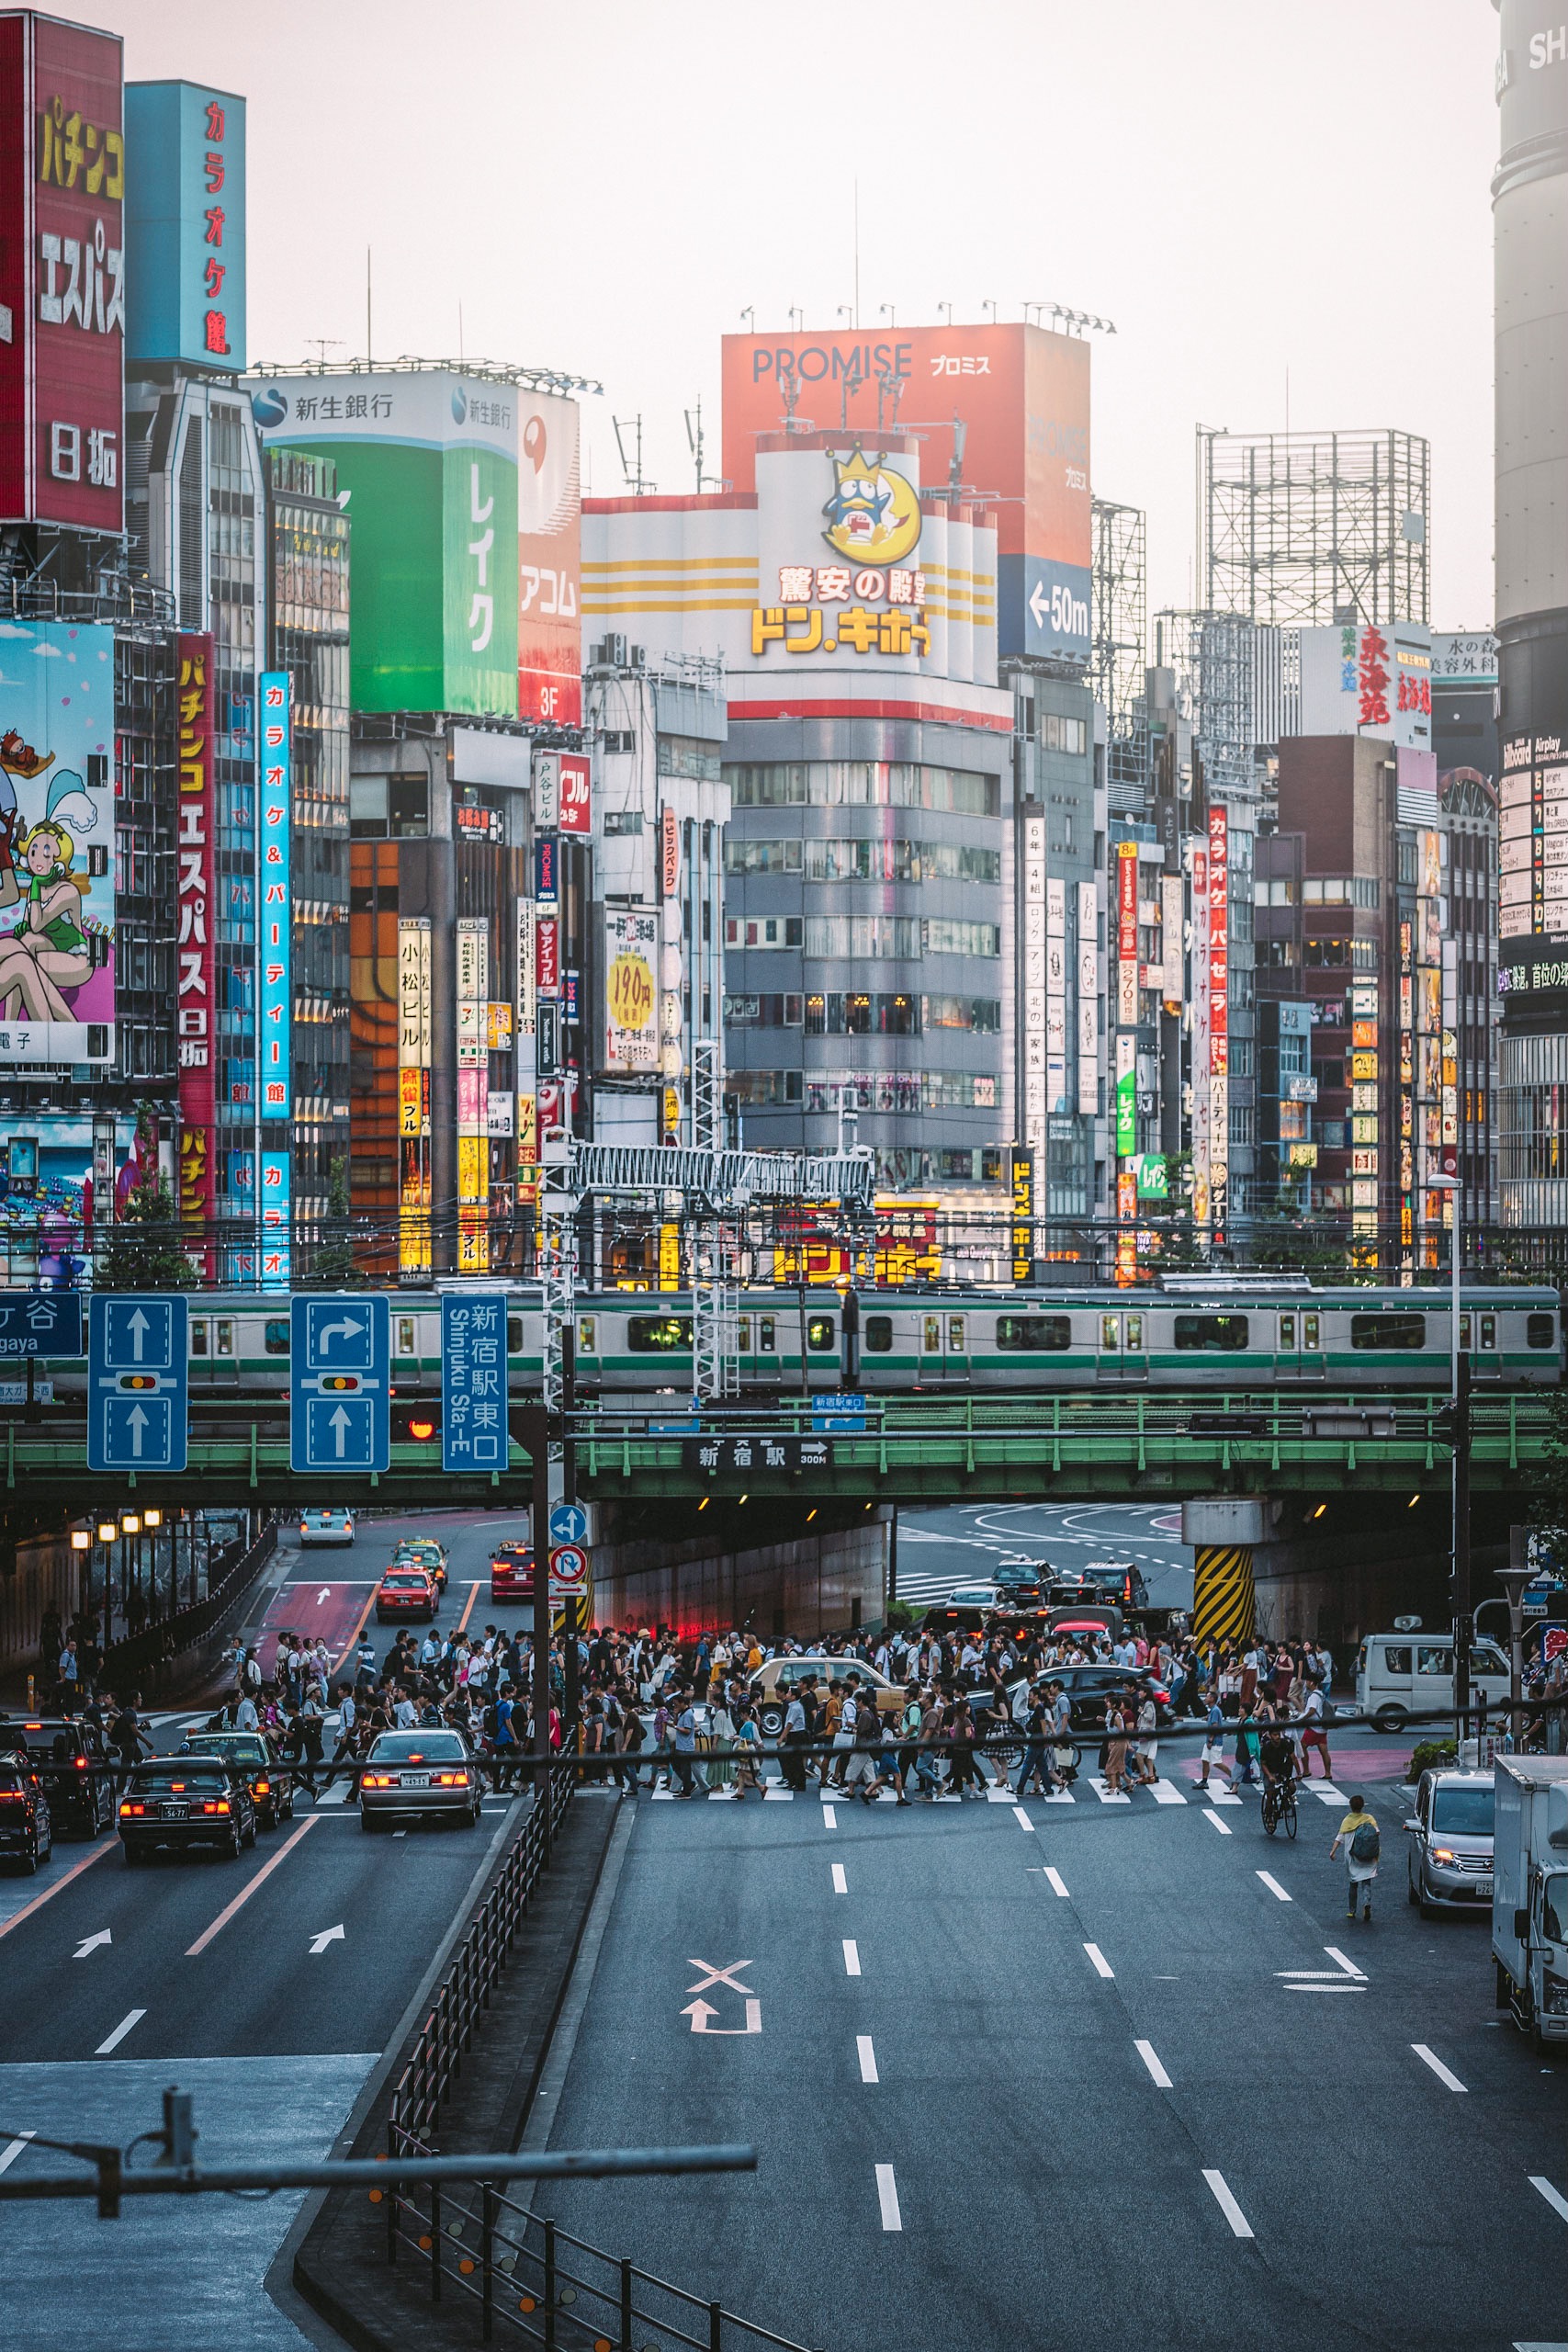
metropolitan area, urban area, metropolis, city, cityscape, human settlement, town, street, landmark, traffic, road, skyscraper, architecture, downtown, building, snapshot, infrastructure, thoroughfare, tower block, skyline, pedestrian, lane, night, intersection, neighbourhood, urban design, crowd, mixed use, residential area, traffic congestion, commercial building, tower, nonbuilding structure, vehicle, tourism